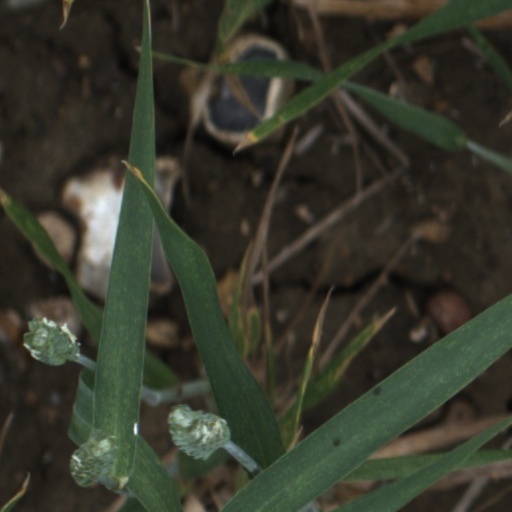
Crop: wheat